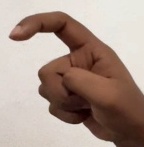
ASL sign: X